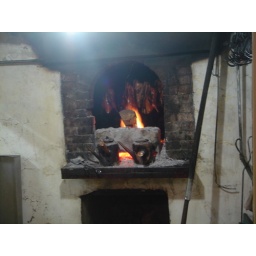
This place is ace. This is the oven where the ducks are roasted over a wood fire.